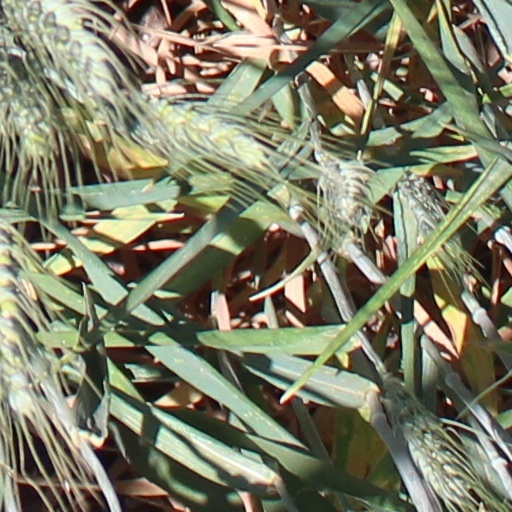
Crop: wheat